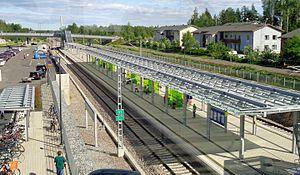
La Ceinture périphérique ferroviaire est une voie ferroviaire d'Helsinki et Vantaa en Finlande.